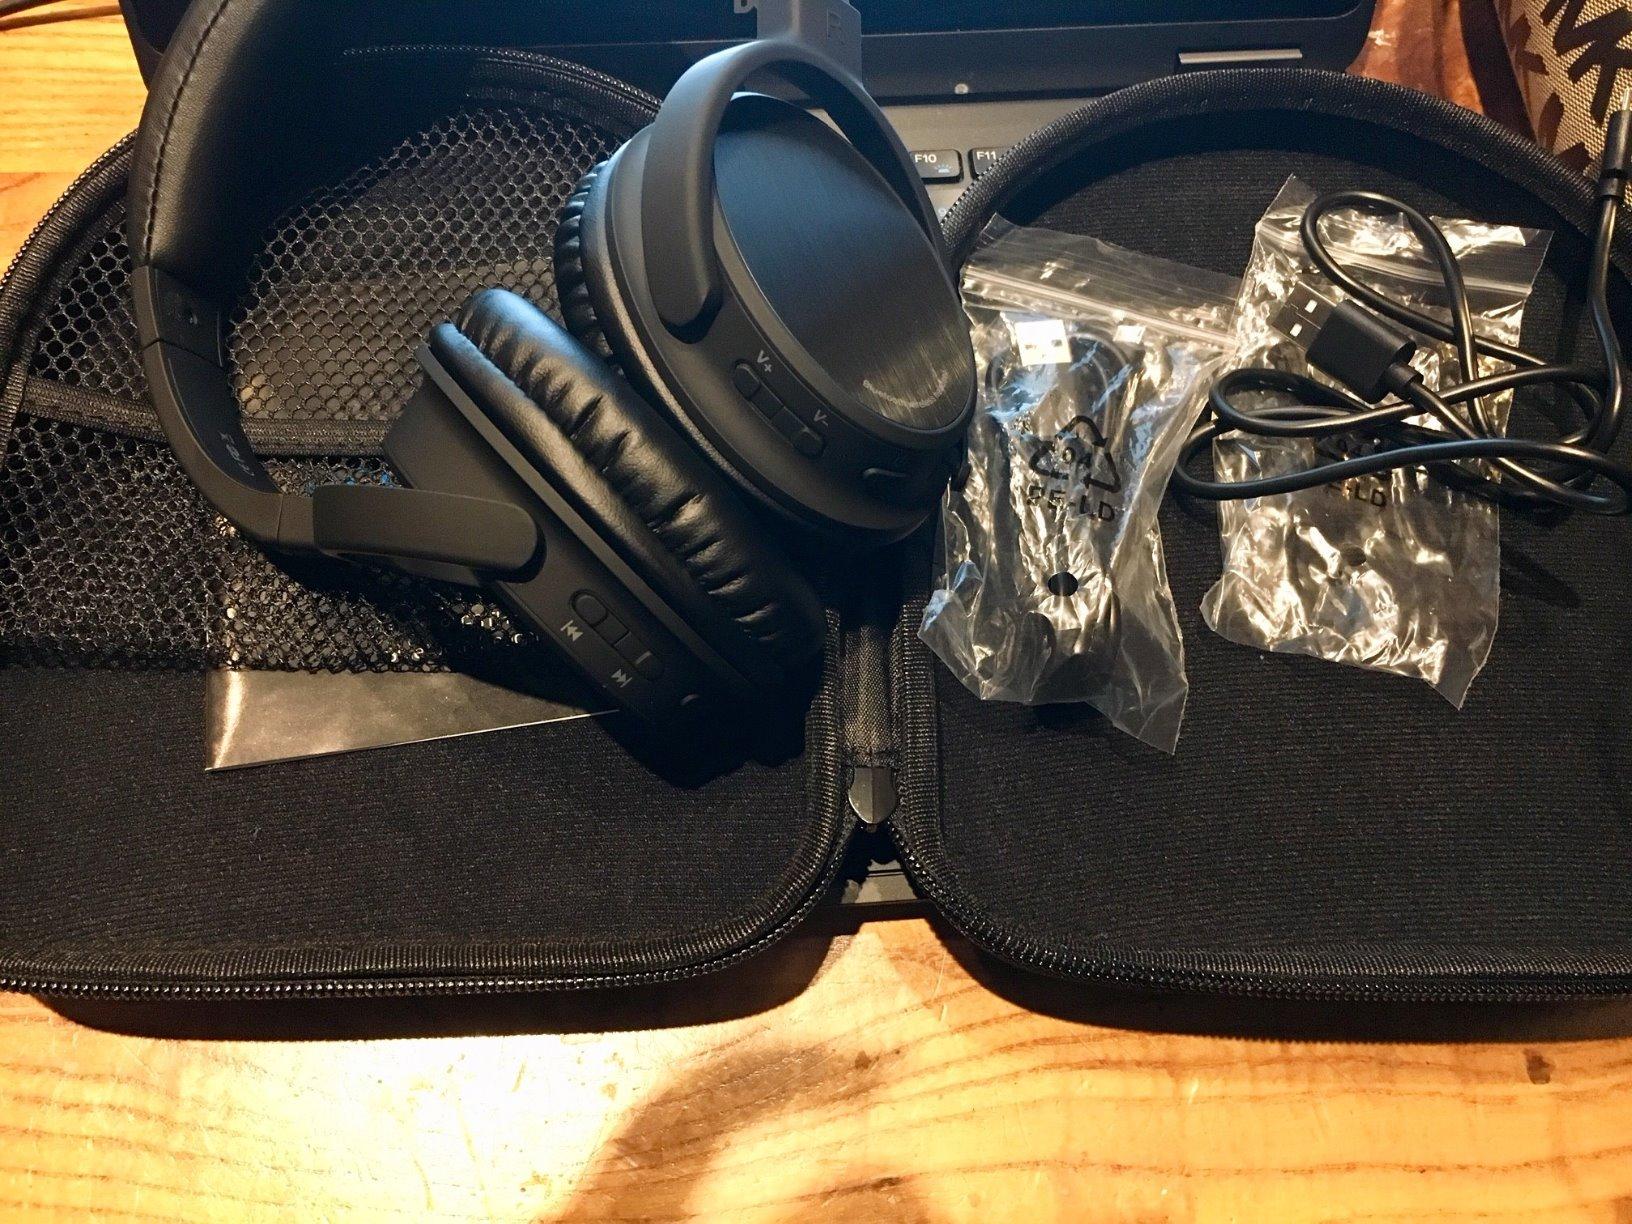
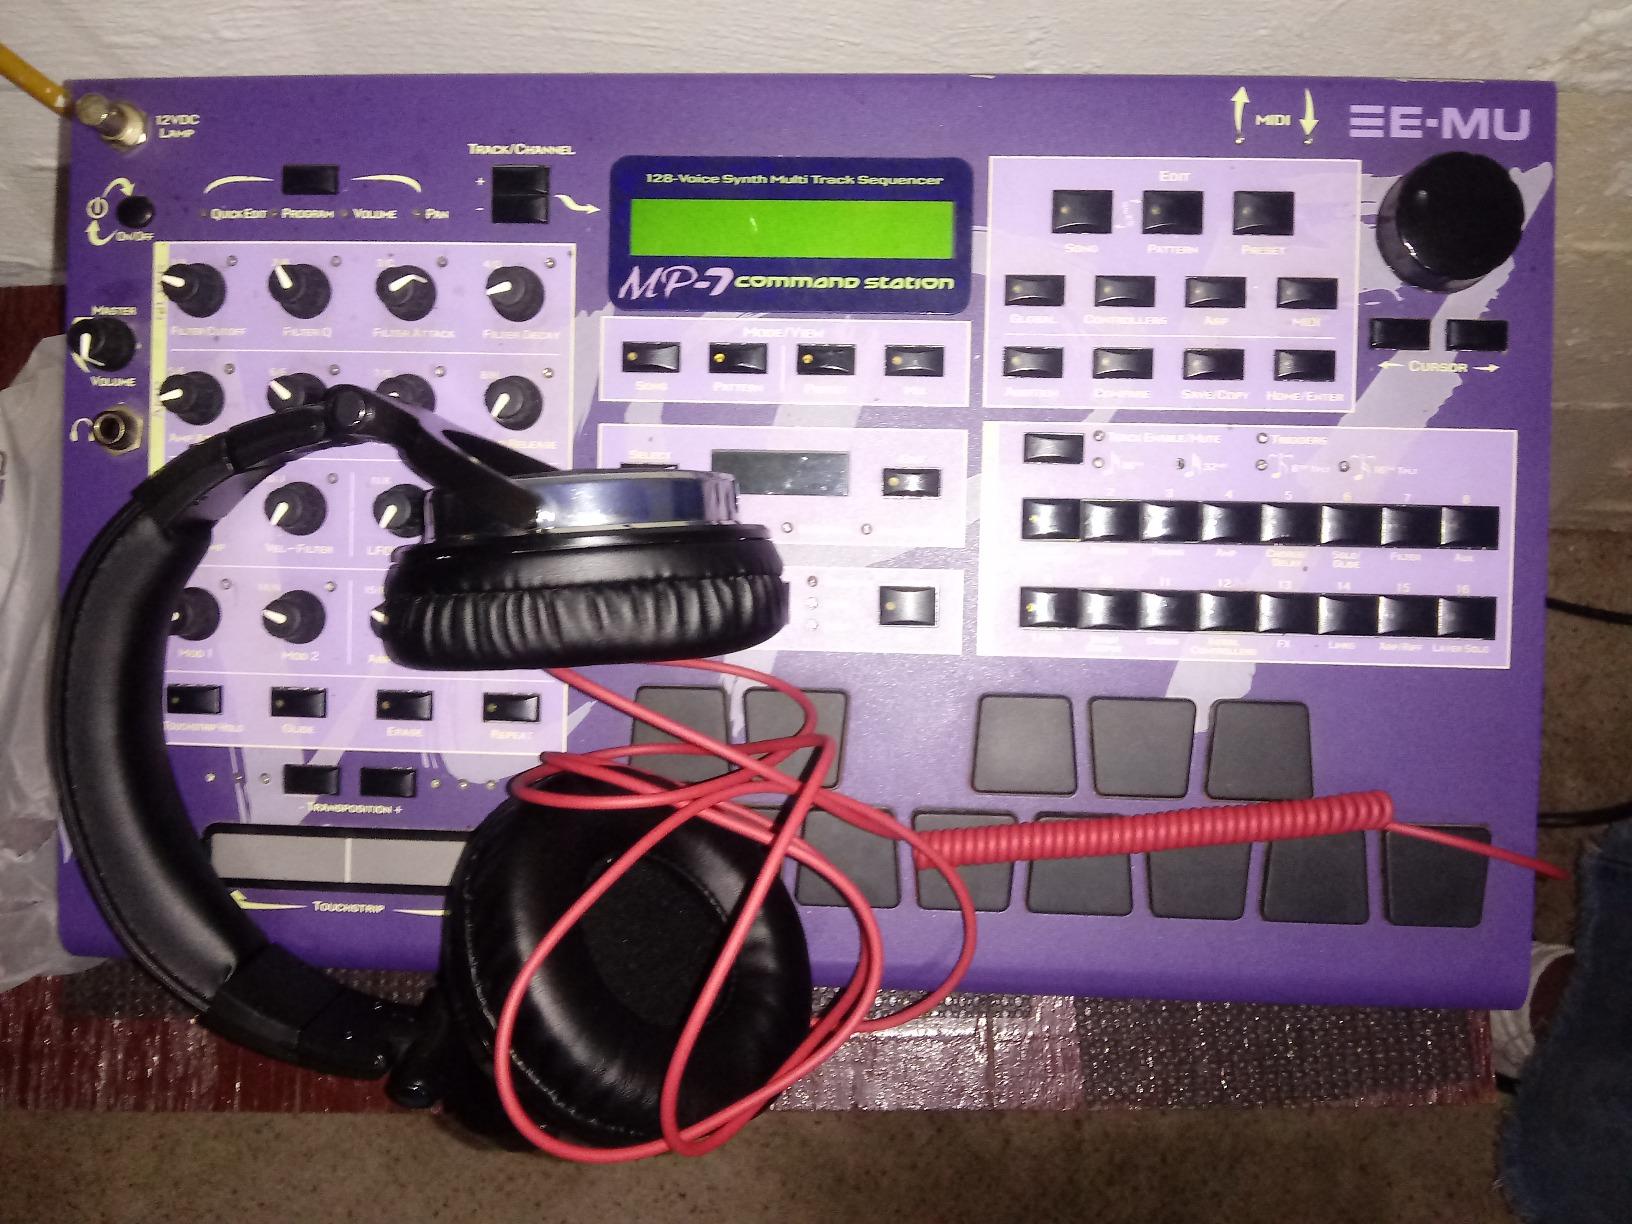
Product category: headphones
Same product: no